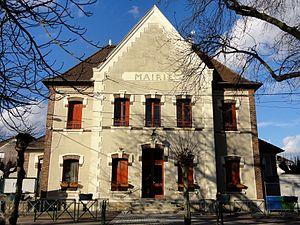
La mairie.
Fontenay-en-Parisis est une commune française située dans le département du Val-d'Oise, en région Île-de-France.